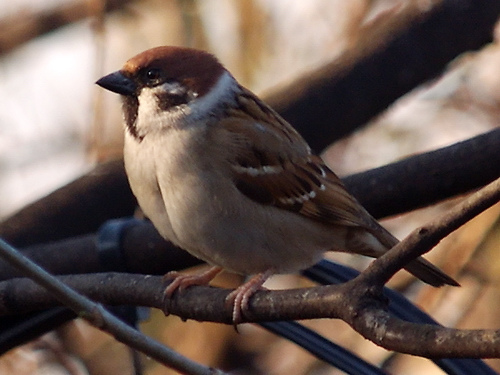
this bird has a brown crown and wings that also have a white wingbar. the breast and belly are white and the feet are pink.
a small bird with with a brown crown and a off white side and belly and the bill is short and pointedthe small bird has a brown crown with small brown chest and white wingbars.
a bird with a white belly and a brown head down to the rump and wings with pink feet.
this is a small bird with a grey breast, orange head, and stripped wingbar.
this bird has wings that are brown and has a white belly
this bird has a reddish brown head and crown, grey nape, and white wing bars with brown and black secondaries.
this bird is brown in color, small in size, with a small bill.
this small bird has a brown back and head with a tan body and small pointed beak.
the bird has a very short beak with a brown crown, the belly is lighter off white and has natural colored wingbars.
Species: Tree Sparrow